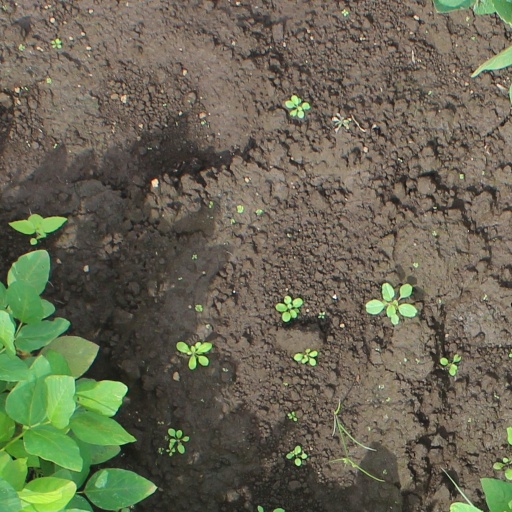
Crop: soybean